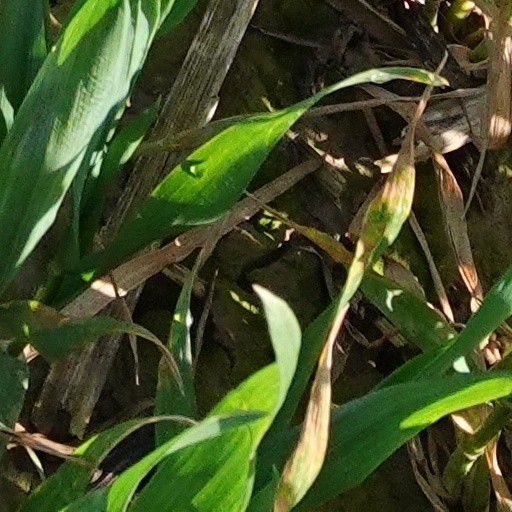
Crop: wheat